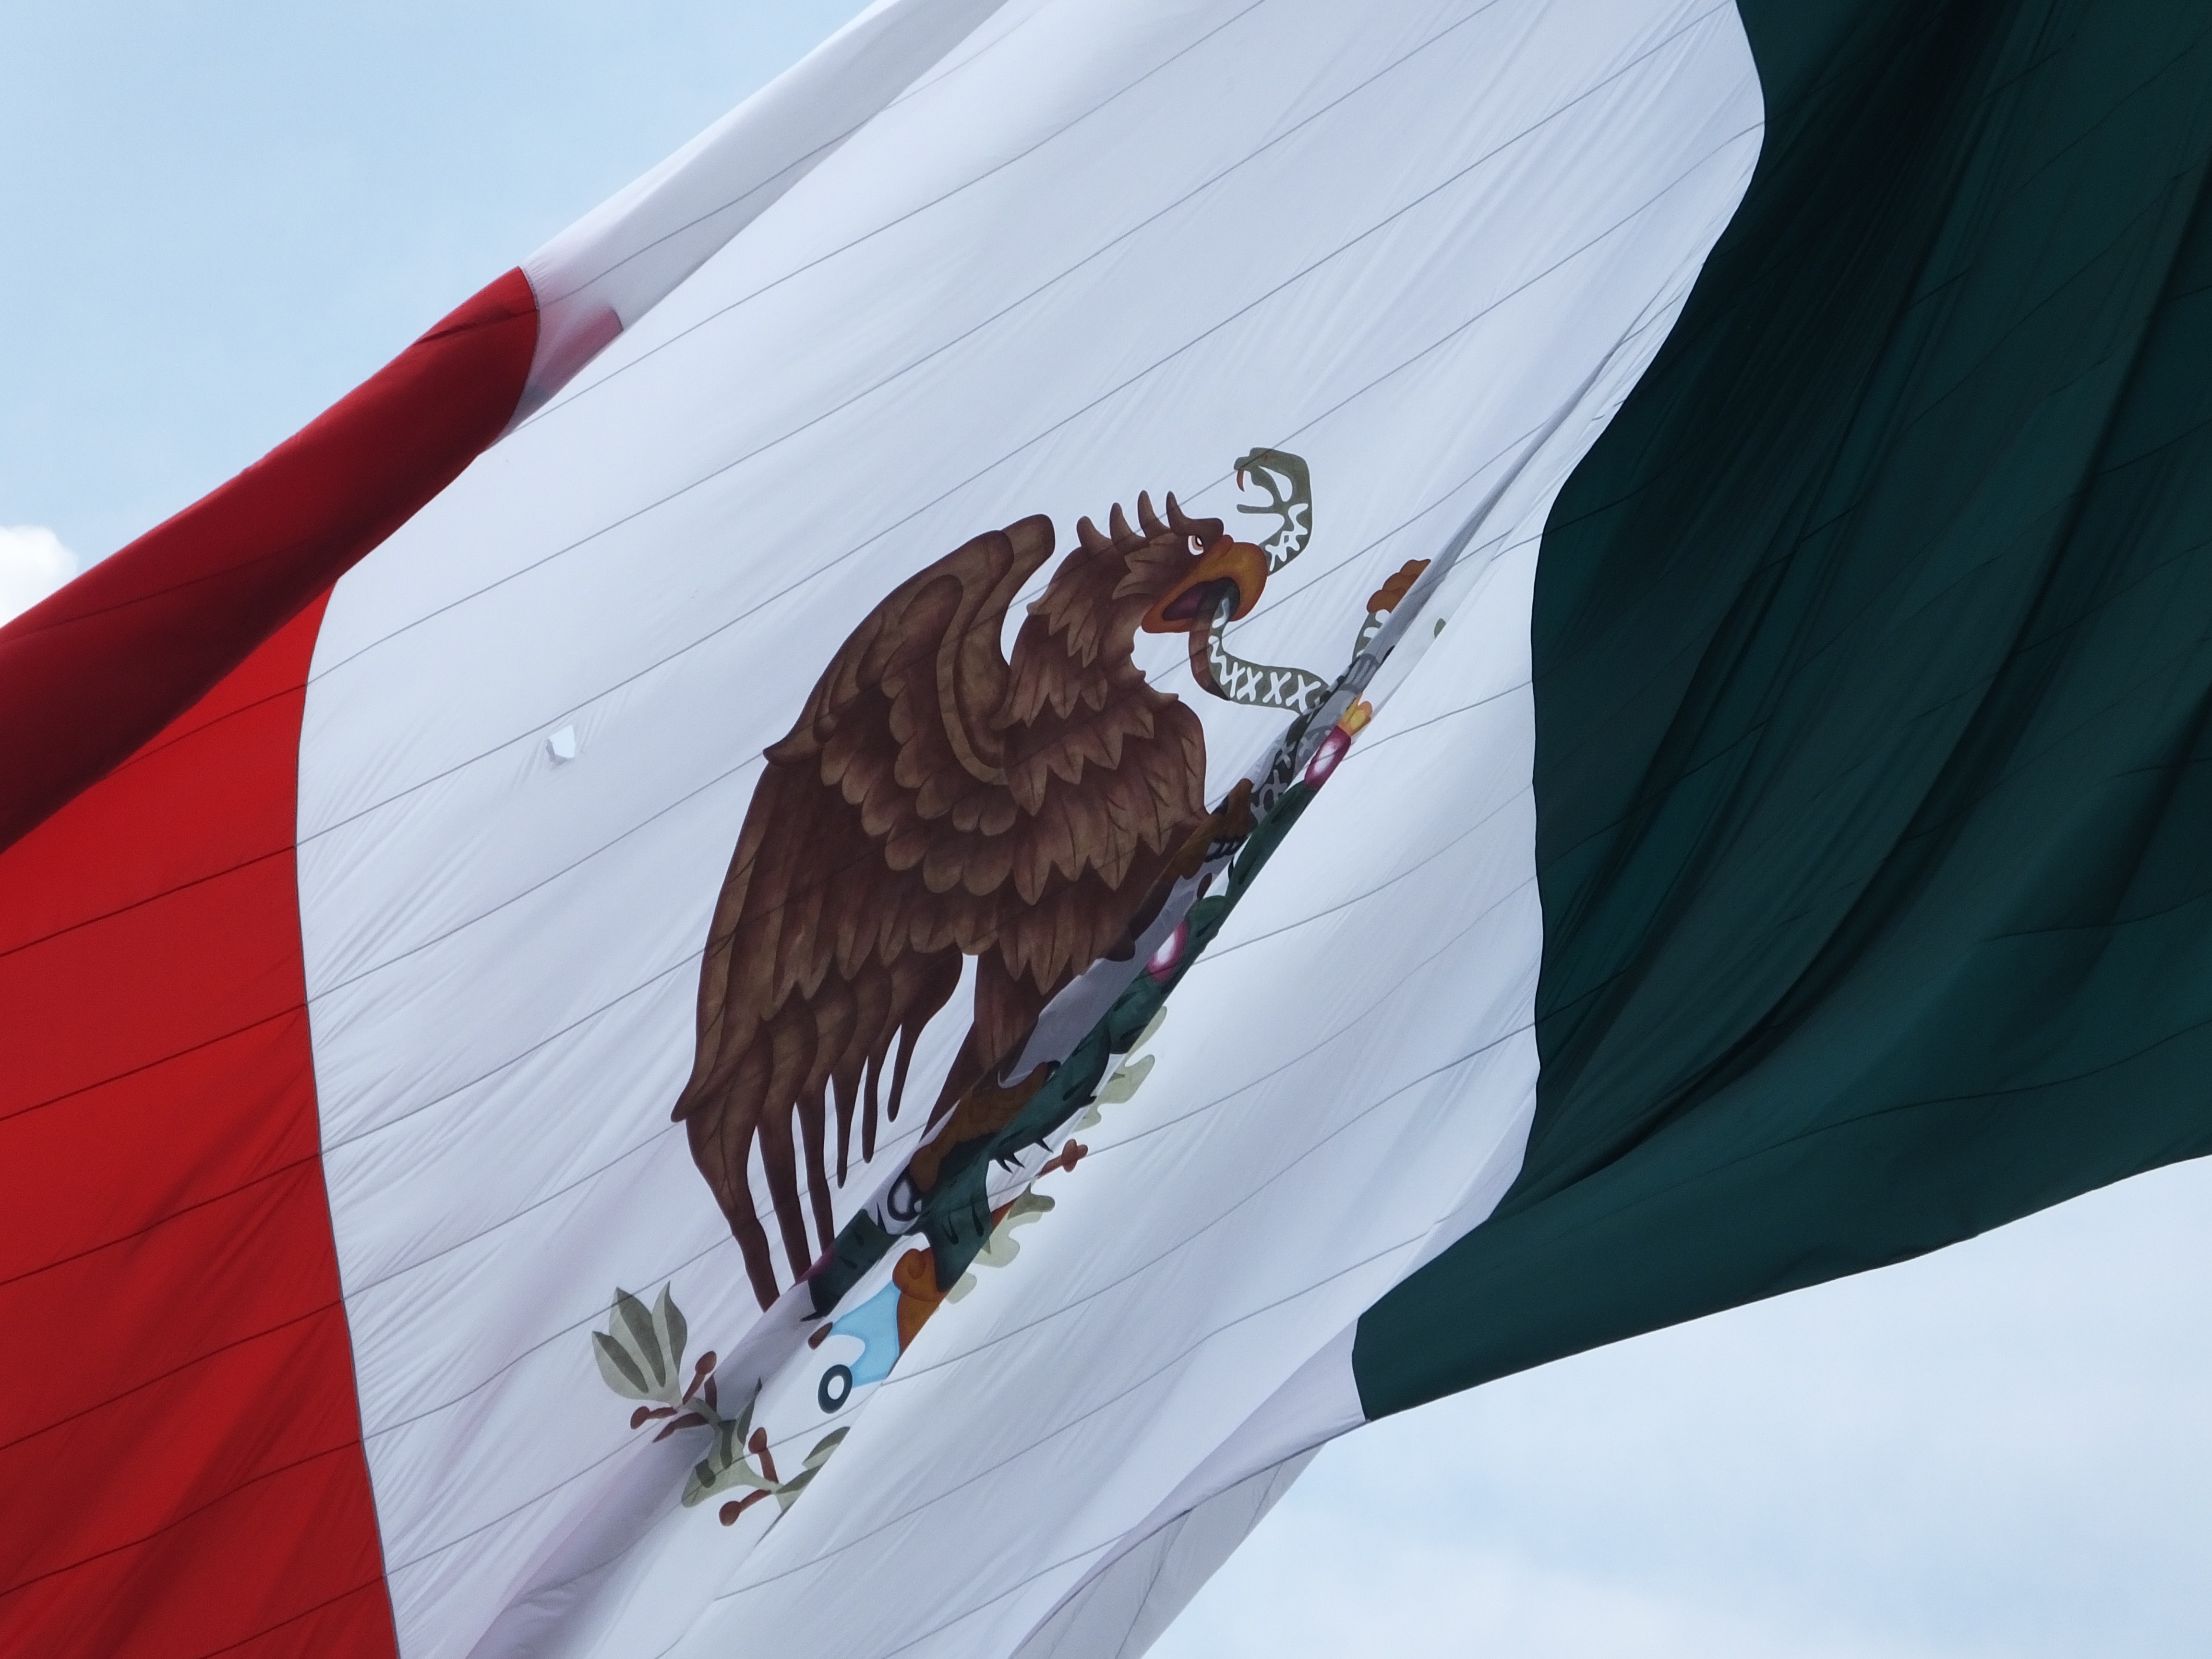
bird, wing, country, photo, flight, banner, flag, eagle, blue, bird of prey, patriotism, national, mexico, culture, nation, mexican, nationality, royalty free, coat of arms, golden eagle, mexico flag, american continent